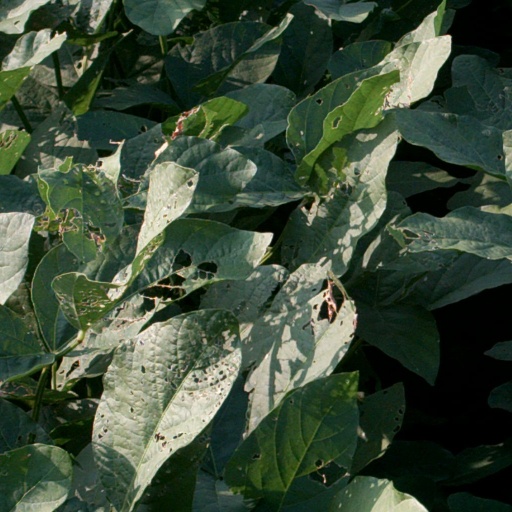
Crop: soybean